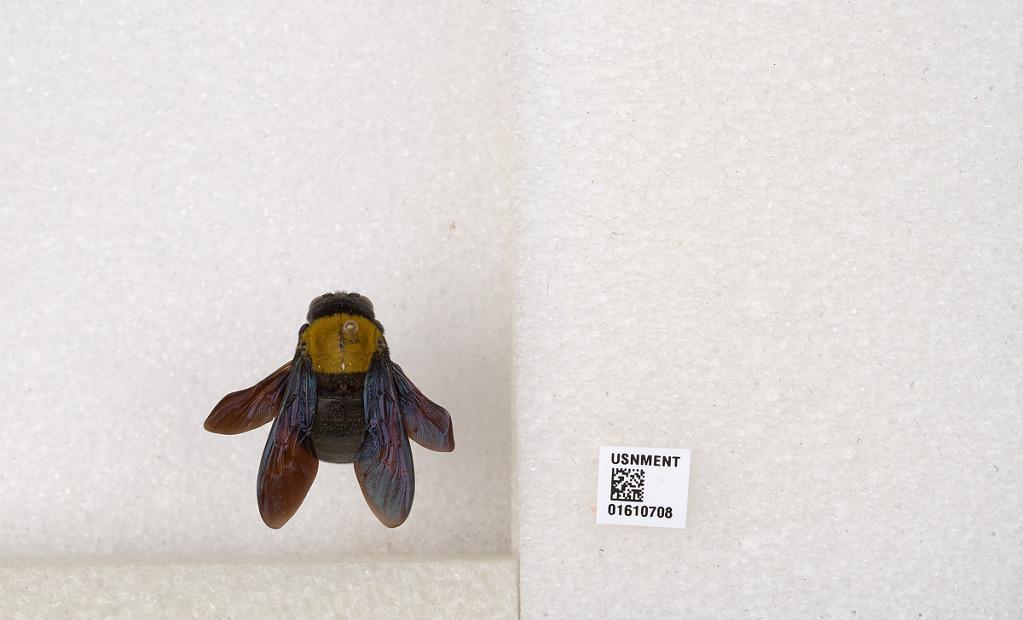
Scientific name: Xylocopa (Koptortosoma) aestuans (Linnaeus)